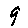
Label: 9